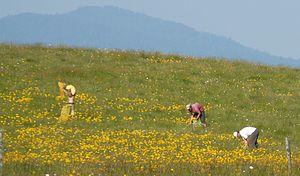
Cueillette de plante entière de Arnica montana au Markstein (Massif des Vosges, en Alsace, en France) en Juillet 2008
L’Arnica des montagnes ou Arnica montana est une espèce de plantes herbacées vivace rhizomateuse du genre Arnica et de la famille des Asteraceae. Cette plante européenne principalement montagnarde est typique des sols acides et pauvres en éléments nutritifs. Ses populations, fortement malmenées par l'agriculture intensive, deviennent de plus en plus rares. Cette situation lui vaut d'ailleurs d'être nommée dans de nombreux textes de loi la protégeant et particulièrement dans la Directive habitats européenne.